Talmud Torah

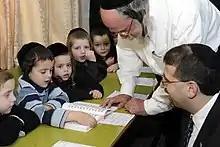
Talmud Torah in Mea She'arim

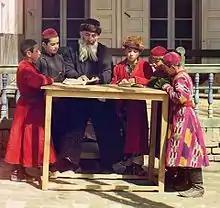
Talmud Torah in Samarkand

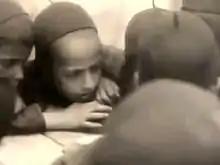
Torah study in Yemen, 1929

Talmud Torah (lit. 'Study of the Torah') schools were created in the Jewish world, both Ashkenazic and Sephardic, as a form of religious school for boys of modest backgrounds, where they were given an elementary education in Hebrew, the scriptures (especially the Torah), and the Talmud (and "halakha"). This was meant to prepare them for "yeshiva" or, particularly in the movement's modern form, for Jewish education at a high school level. The Talmud Torah was modeled after the "cheder", a traditional form of schooling whose essential elements it incorporated, with changes appropriate to its public form rather than the "cheder's" private financing through less formal or institutionalized mechanisms, including tuition fees and donations.